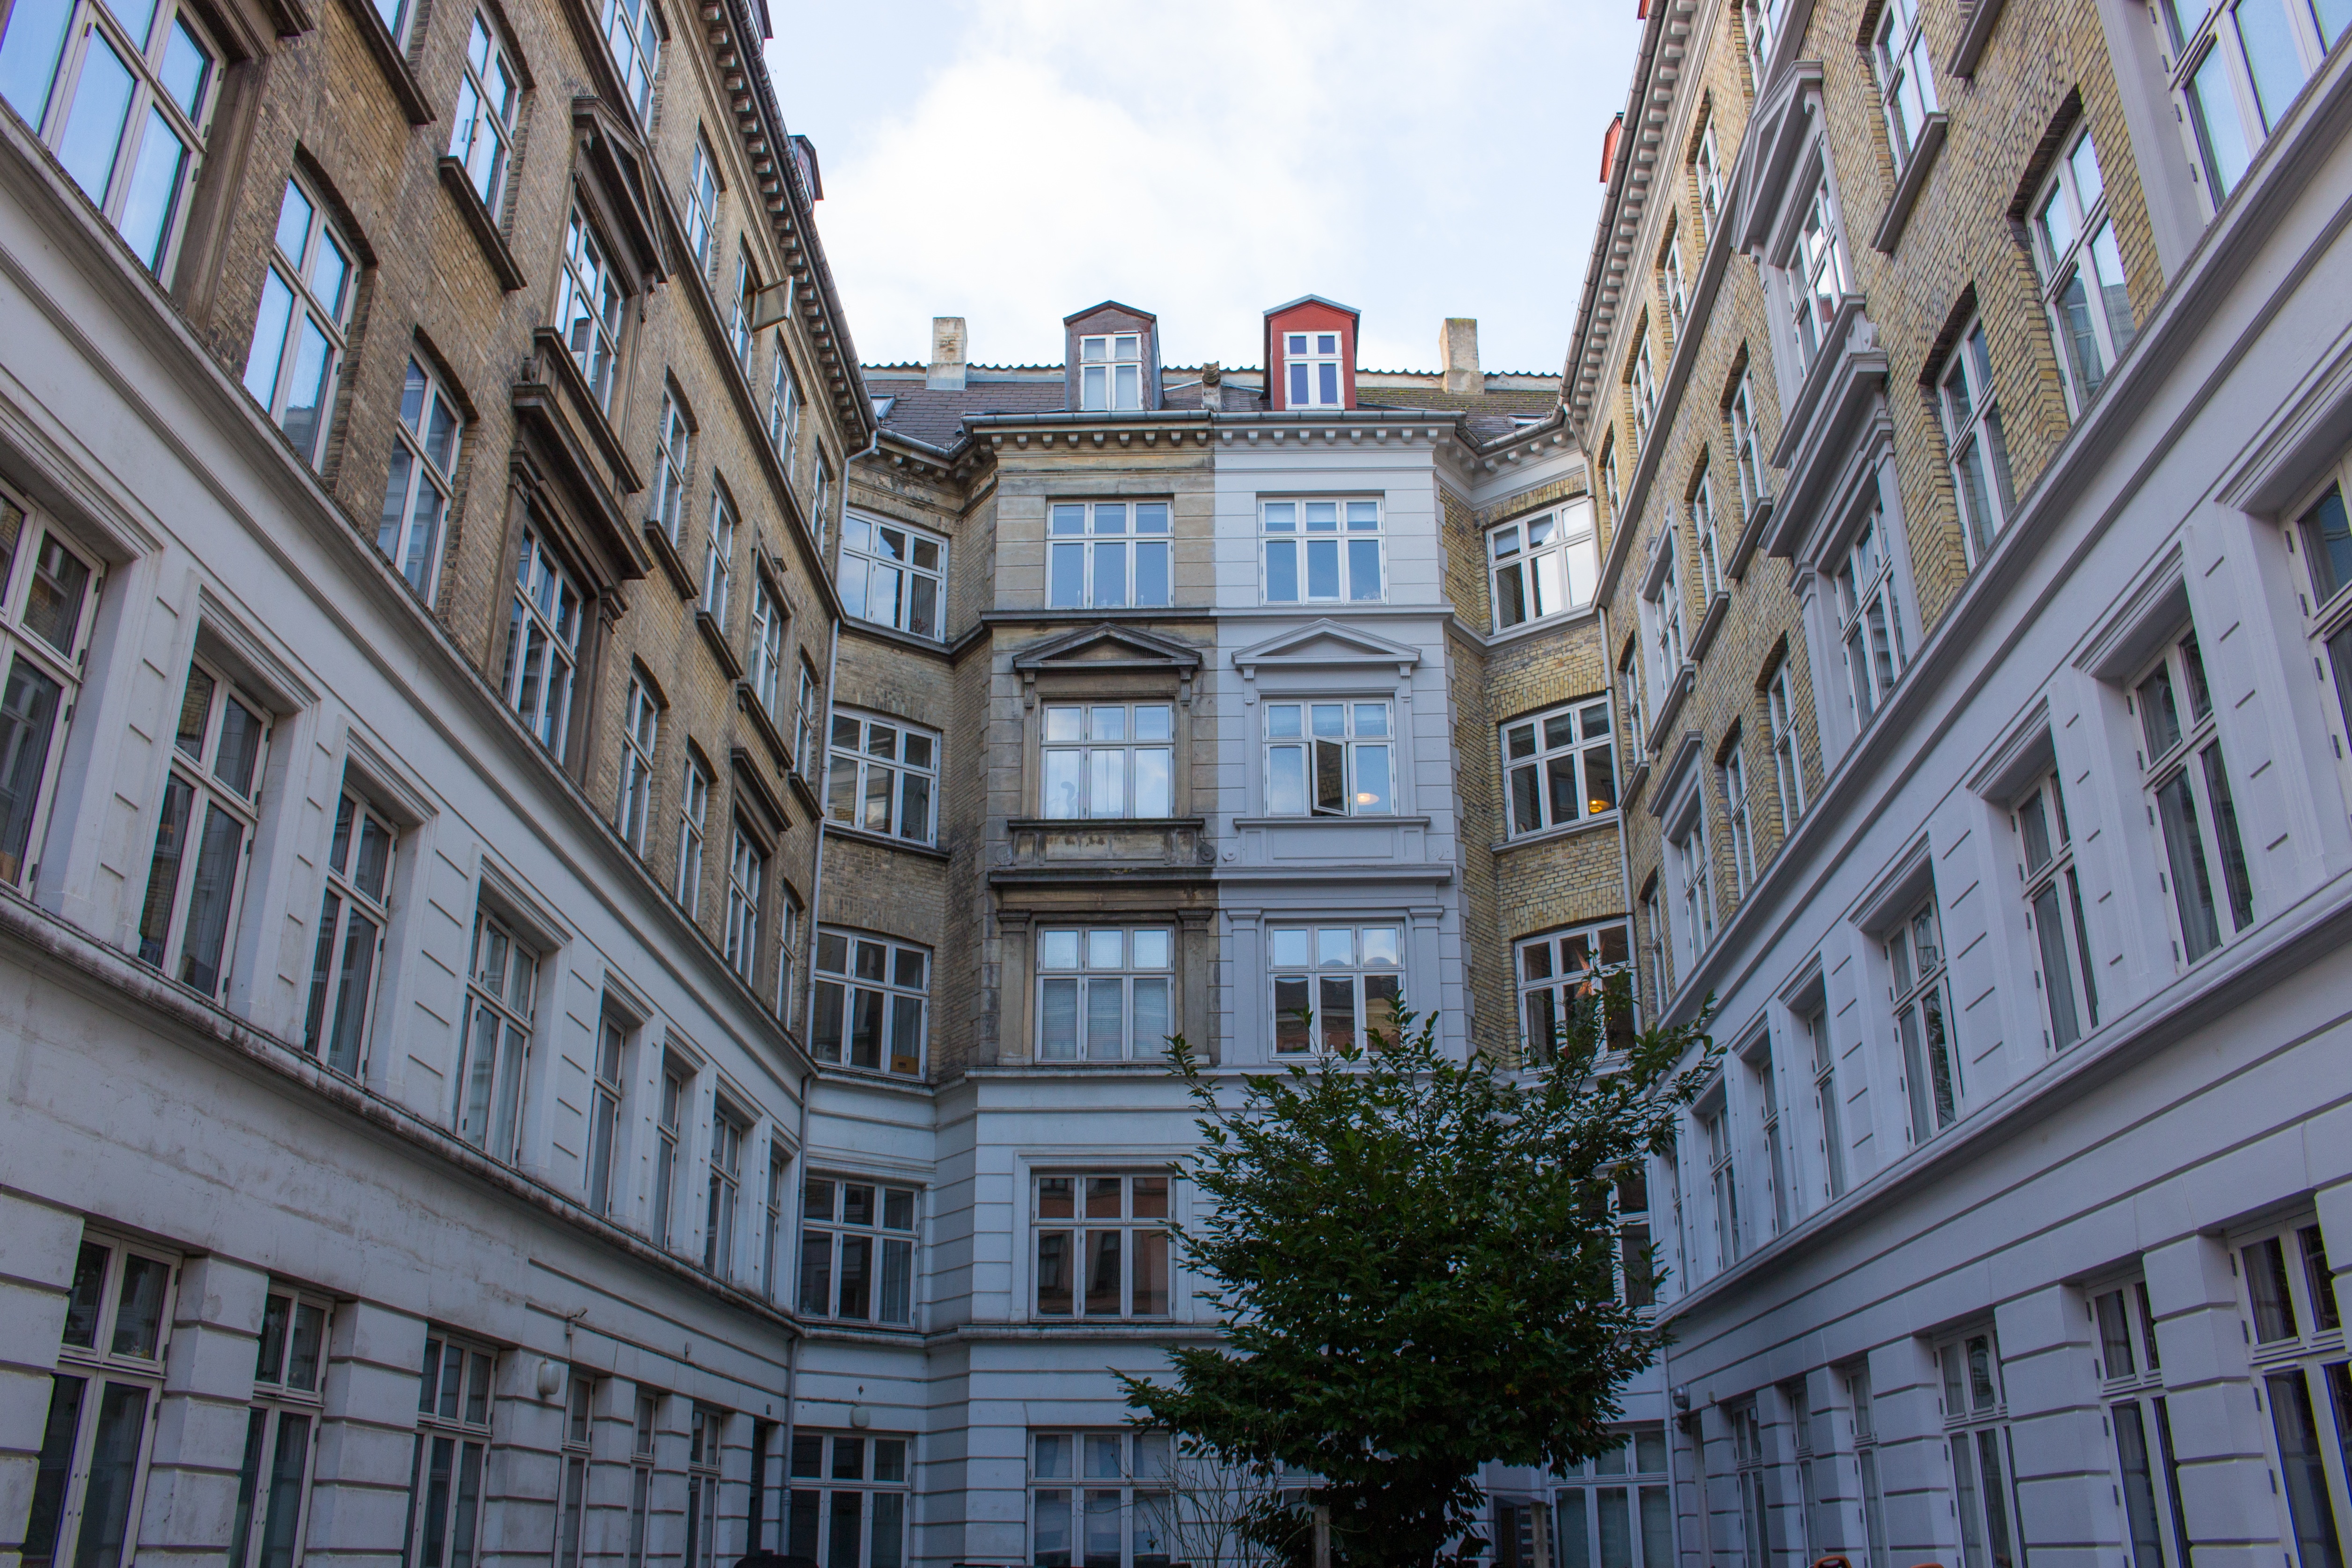
architecture, building, palace, city, skyscraper, downtown, plaza, landmark, facade, tower block, estate, condominium, neighbourhood, urban area